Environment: real
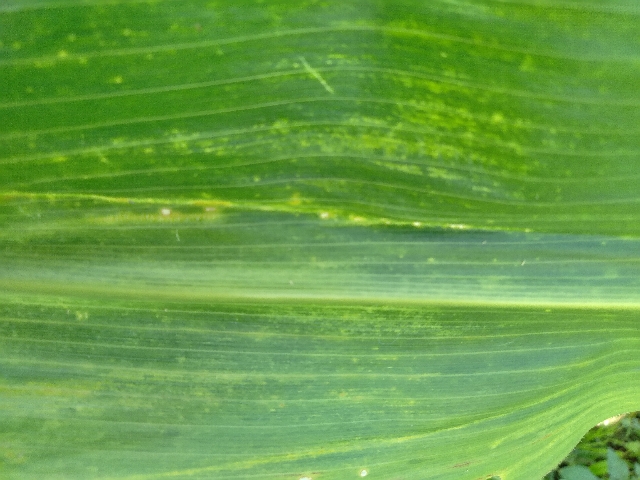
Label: lethal_necrosis